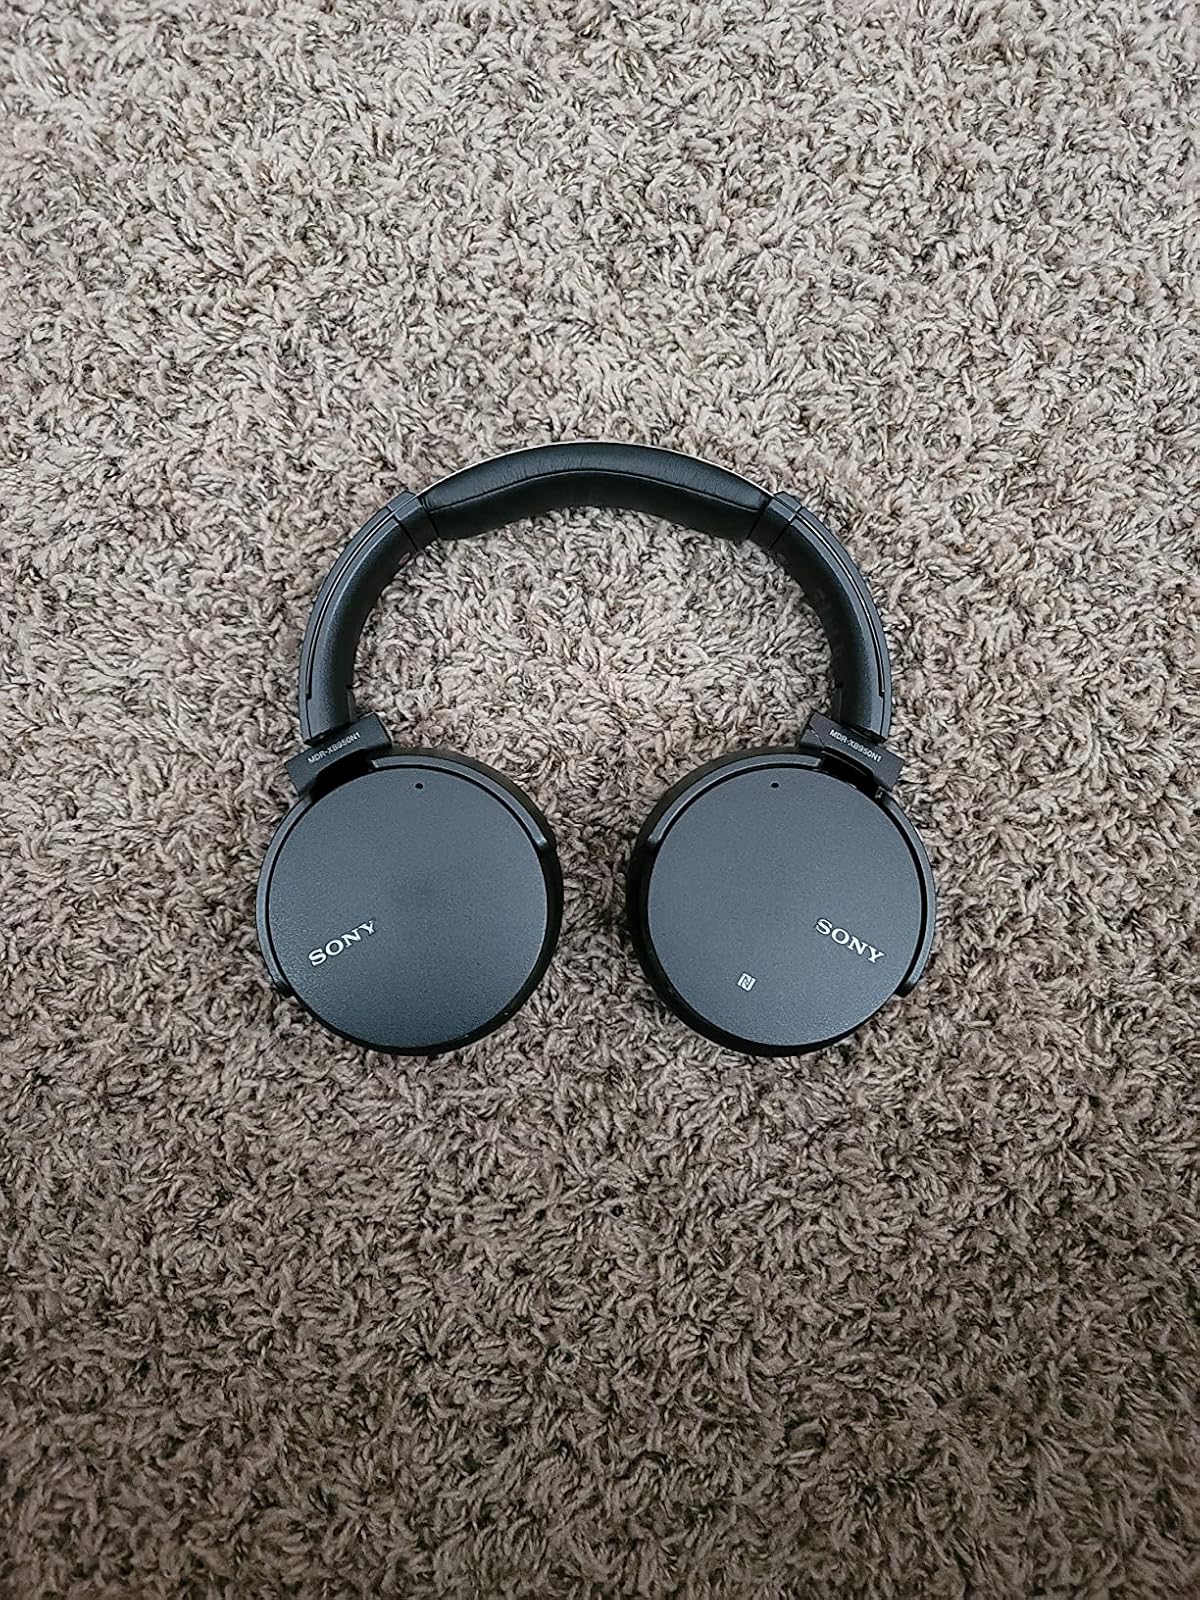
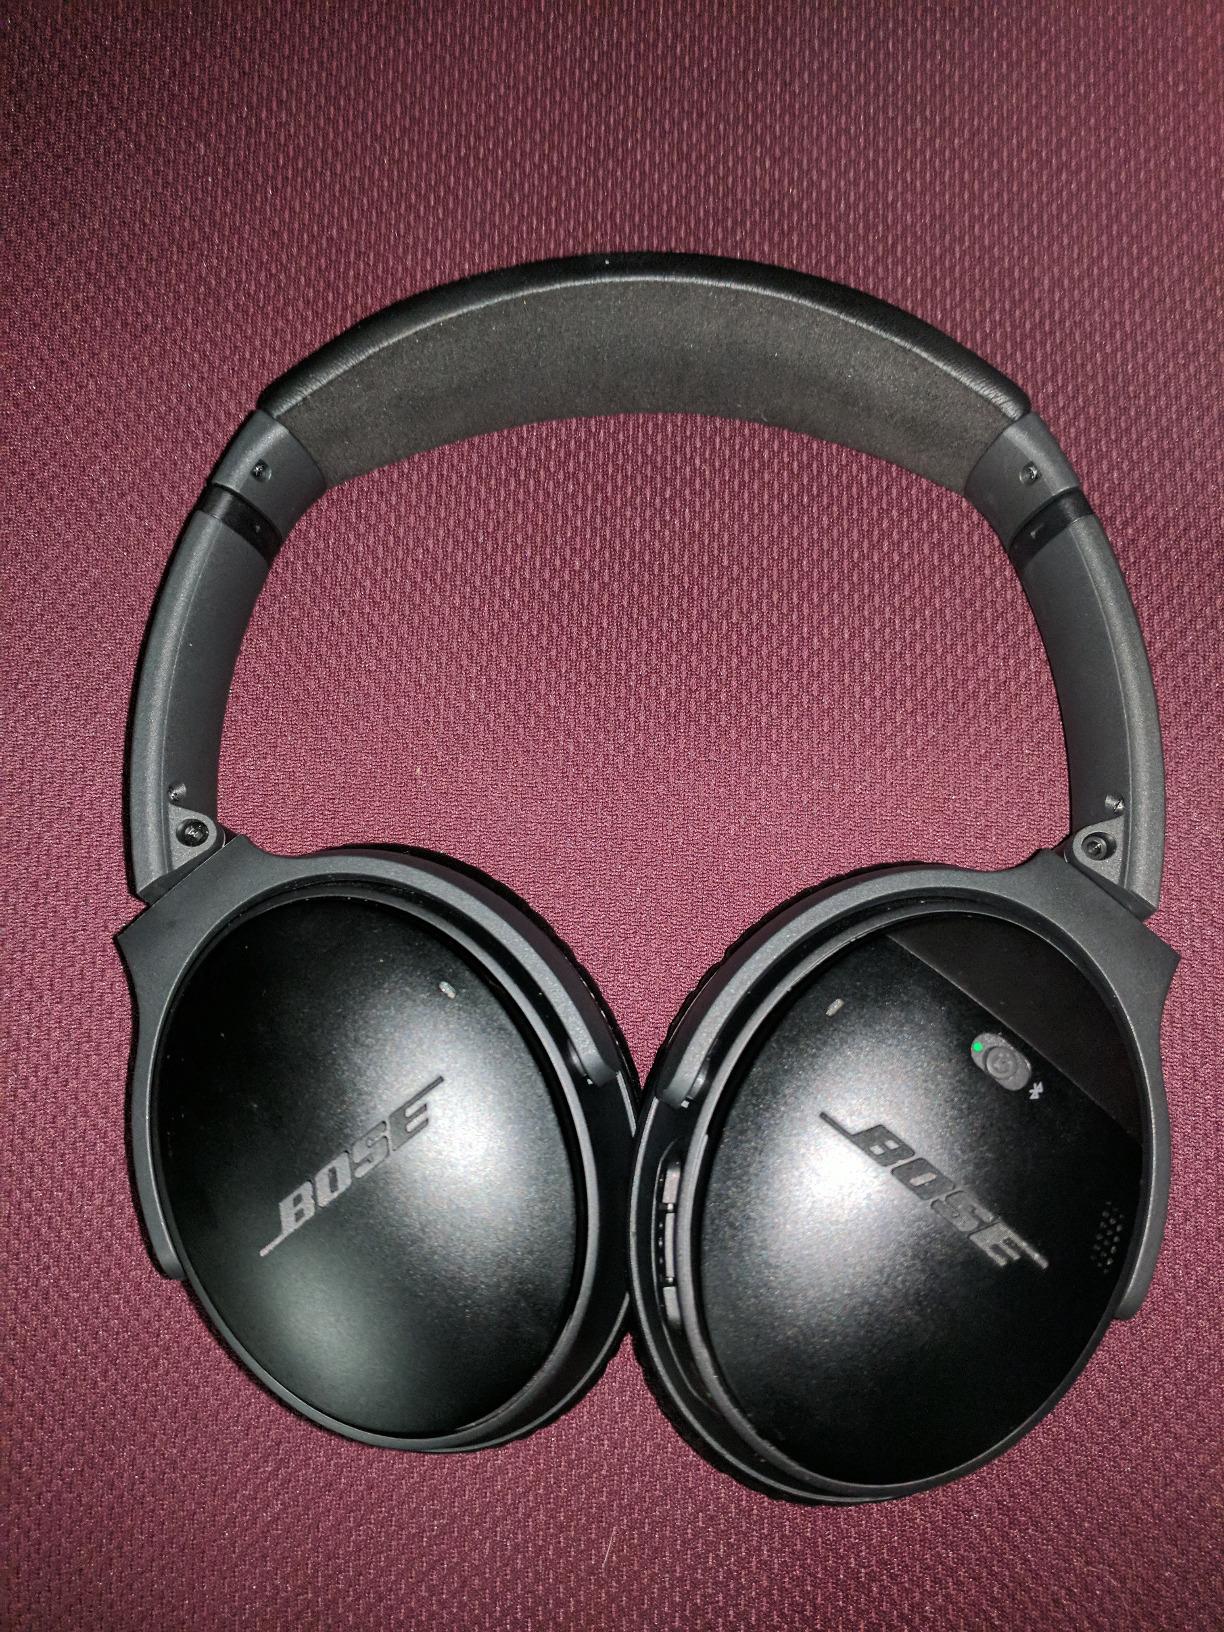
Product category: headphones
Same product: no